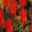
Label: tulip